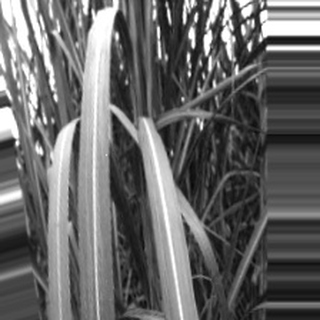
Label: sugarcane_bacterial_blight